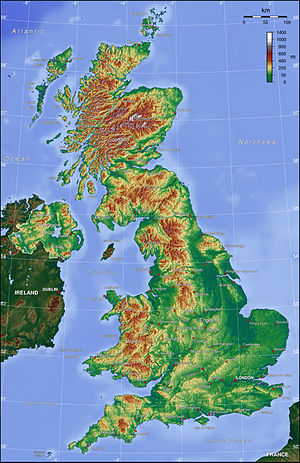
Storbritanniens geografi / Topografi
Storbritanniens topografi
Storbritannien ligger i det nordvestlige Europa og består af England, Skotland, Wales og en sjettedel af øen Irland, samt en række mindre øer. Fastlandsområderne ligger mellem 49°N og 59°N og fra 8°V til 2°Ø. Royal Greenwich Observatory, i Sydøst-London, er udgangspunktet for nulmeridianen.